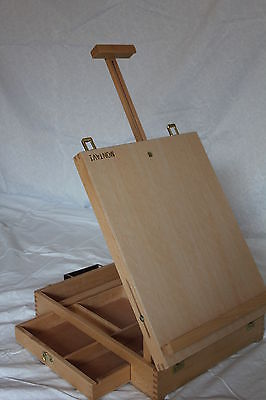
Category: table